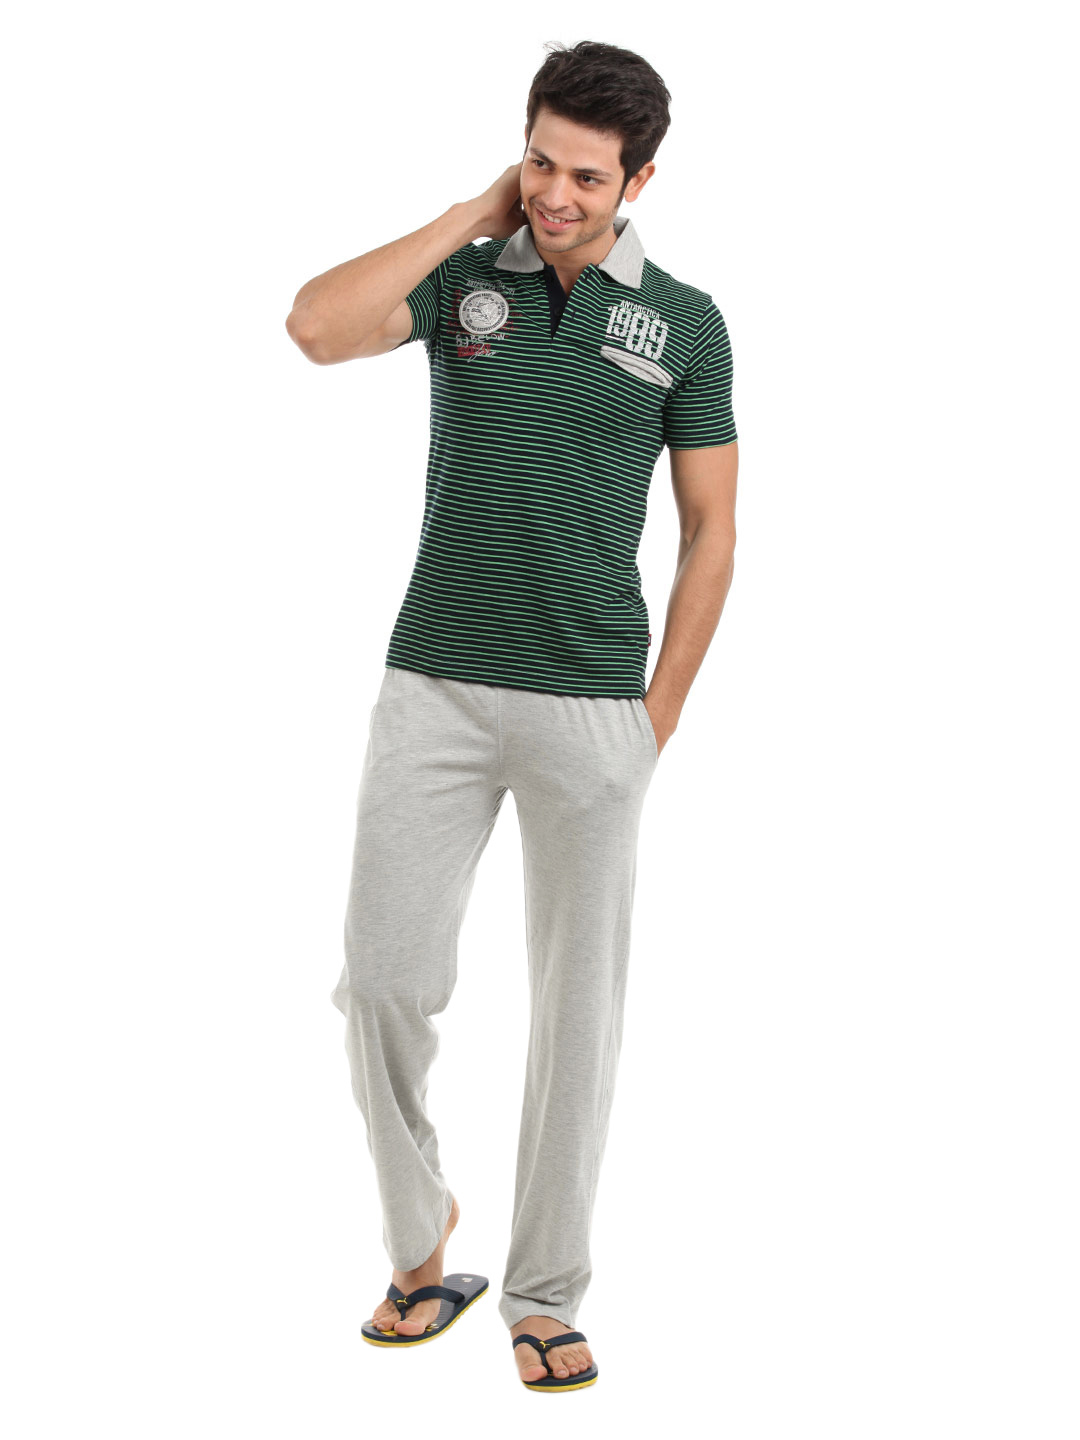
SDL by Sweet Dreams Men Grey & Blue Pyjama Set
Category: Apparel / Loungewear and Nightwear / Night suits
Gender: Men
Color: Blue
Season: Summer 2016
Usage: Casual